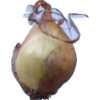
Label: onion